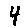
Label: 4